Random Gender

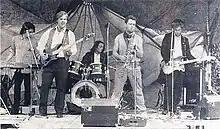
Random Gender playing at the Swindon Live Aid Fun Day, 21 September 1985

In the late summer of 1985 the Random Gender returned to Robert Craven's Studio in Bath to record their third version of "My Death", this time with the saxophone of Pat D’Arcy, who had made the move from Stafford to Wiltshire and consolidated his place in the group. Also joining the band at this time was Liverpool's electronics wizard, Glen Wardle who became their regular Sound Engineer.